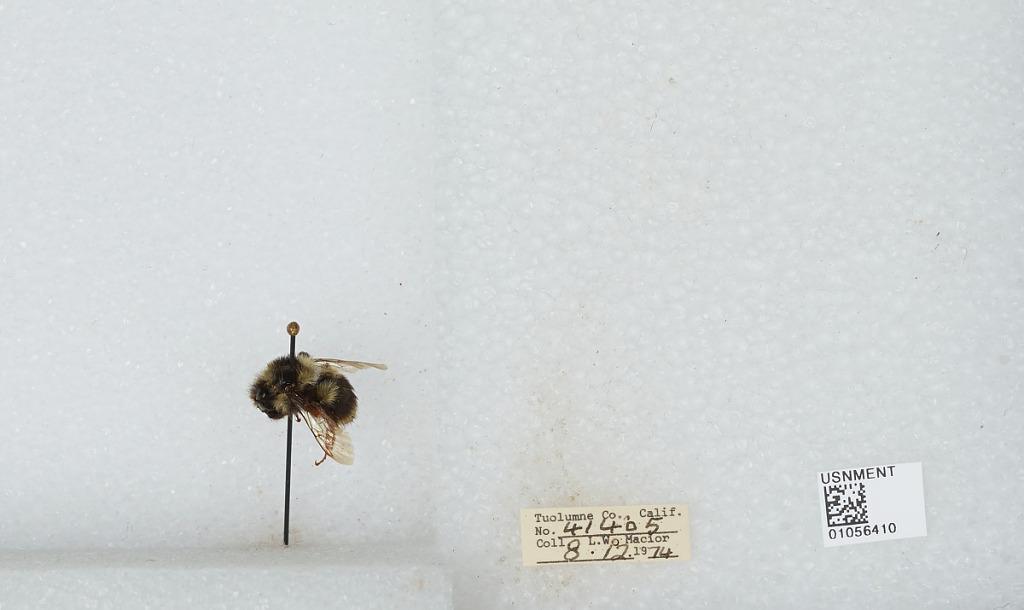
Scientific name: Bombus bifarius nearcticus
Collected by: L. Macior
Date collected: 1974-8-12
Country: United States
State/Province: California
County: Tuolumne
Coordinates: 38.02, -119.93